Fortune Hi-Tech Marketing

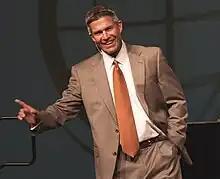
Fortune Hi-Tech Marketing co-founder Paul Orberson

The company was founded in 2001 by Thomas Mills and Paul Orberson, who had both previously worked with Excel Communications. Orberson had also previously worked as a high school basketball coach.